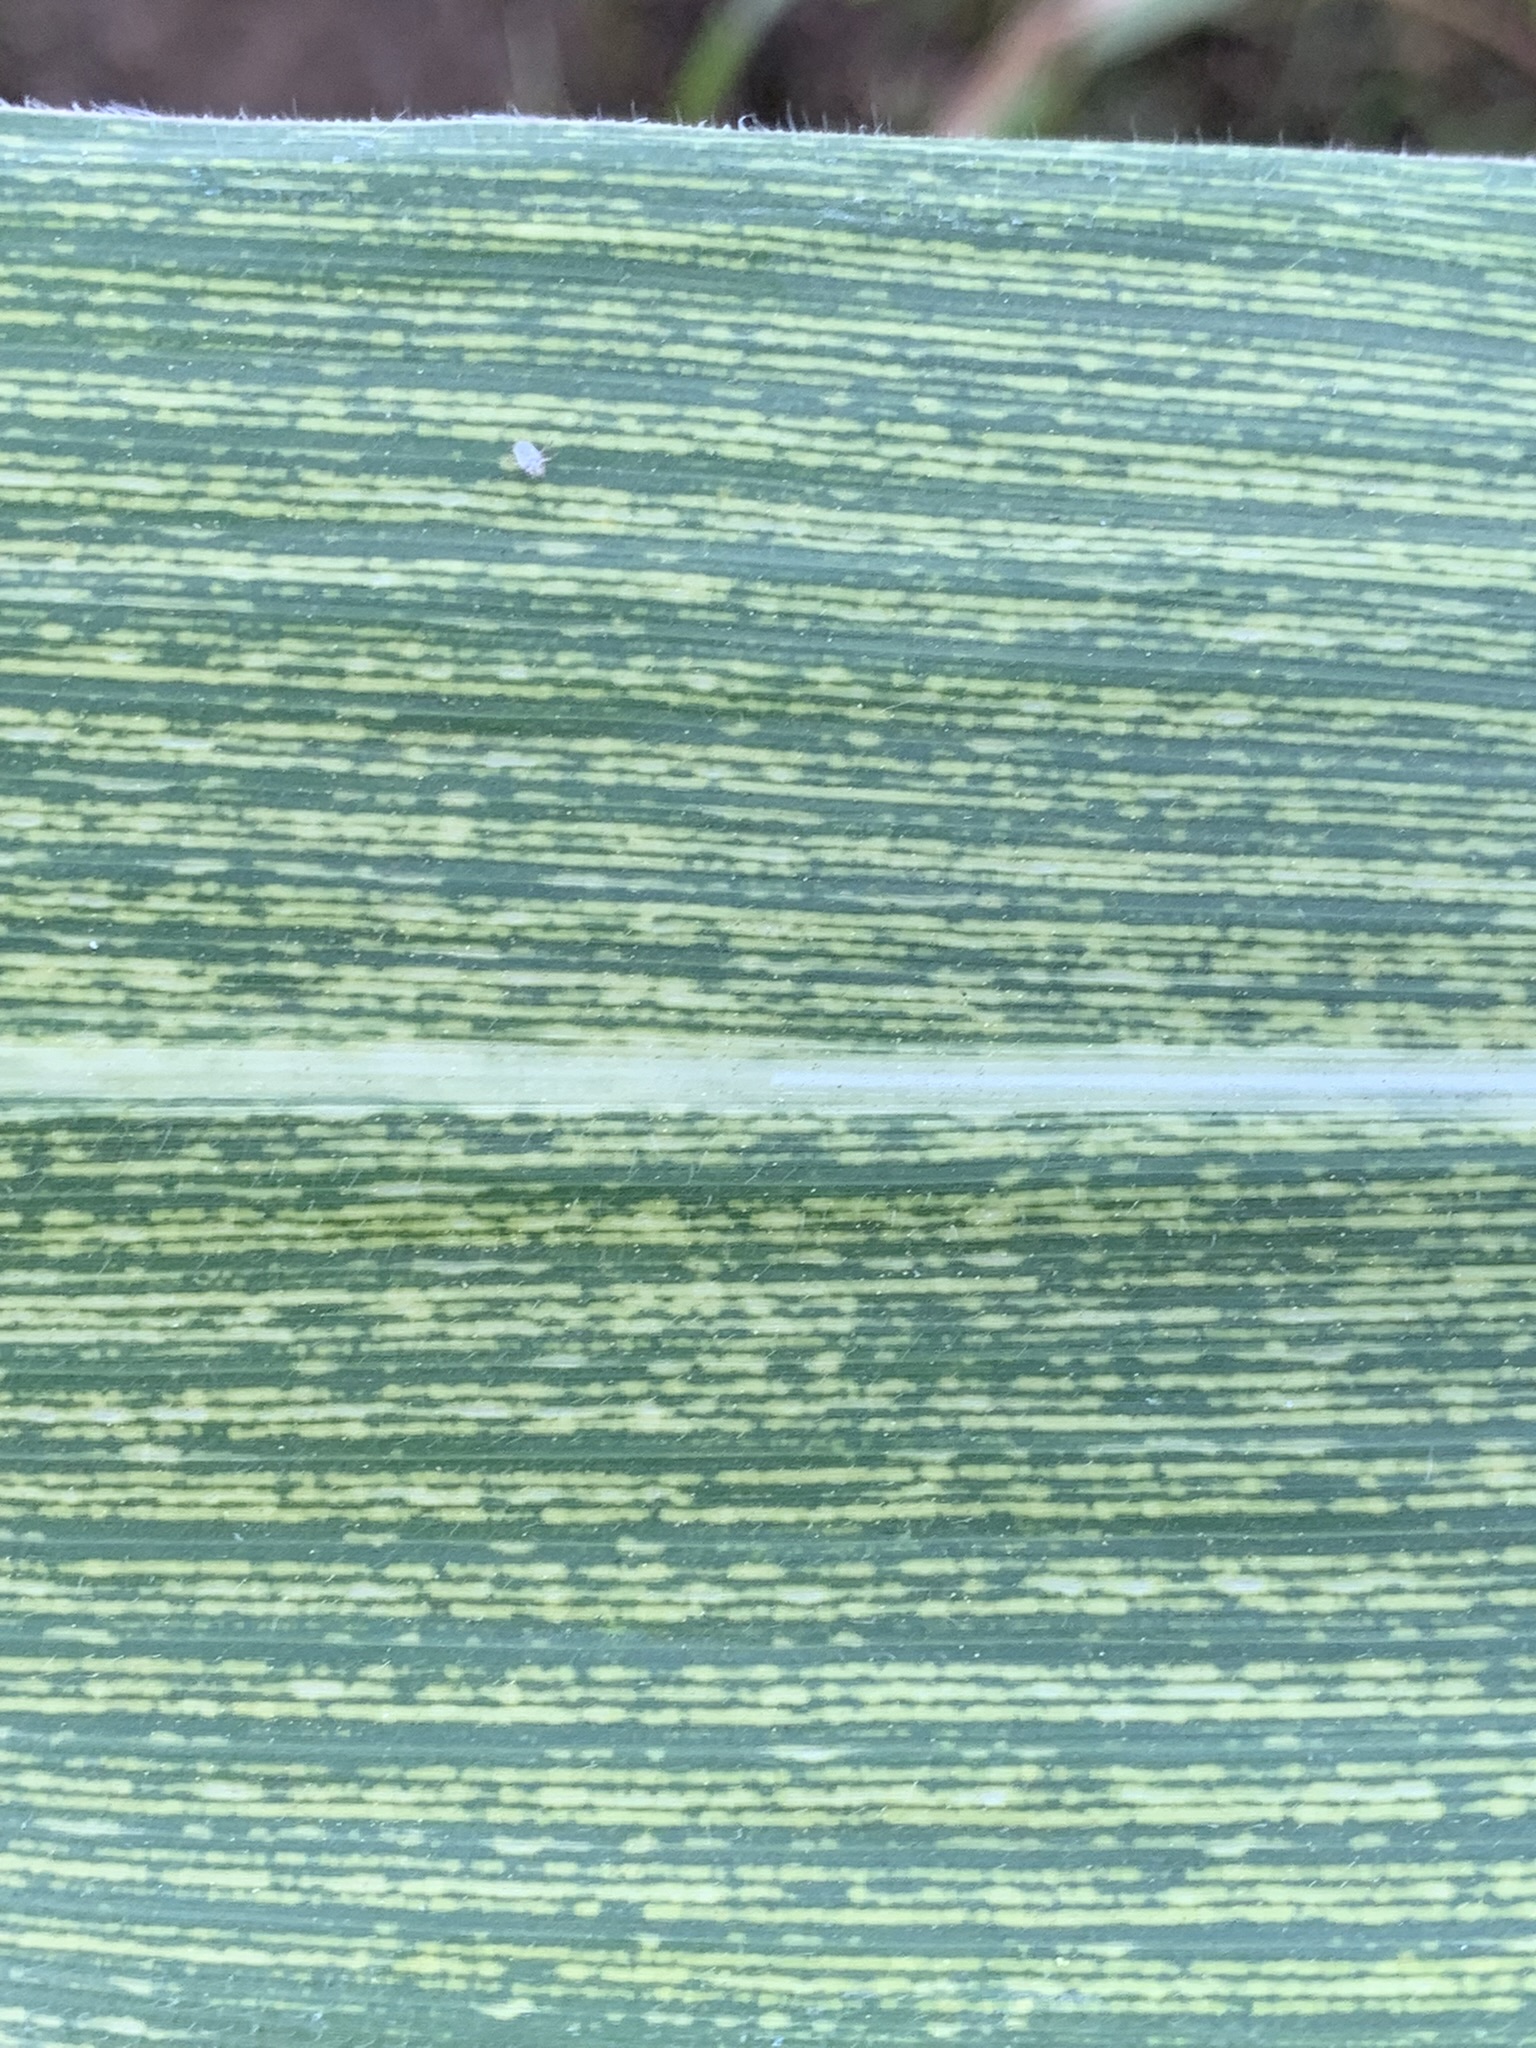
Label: MSV